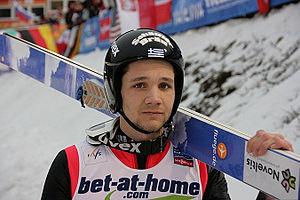
Nico Polychronidis est un sauteur à ski allemand et grec. Il concourt actuellement sous les couleurs grecques.